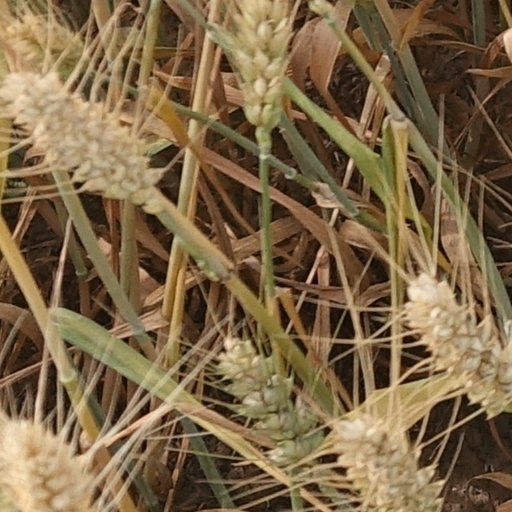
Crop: wheat